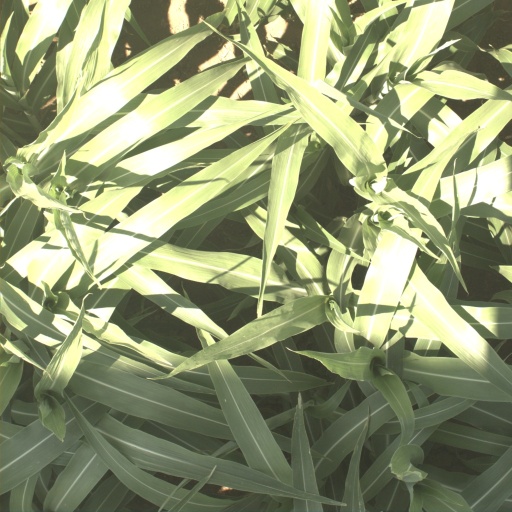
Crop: sorghum